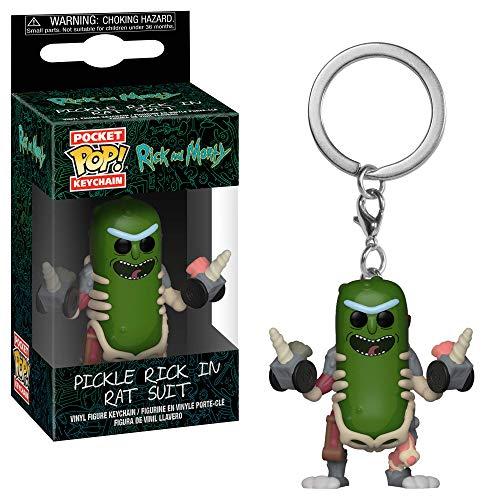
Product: Funko 35930 Pop! Keychain: Rick & MortyRick in Rat Suit, Multicolor
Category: Sports & Outdoors | Outdoor Recreation | Cycling | Bikes
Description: From Rick and Morty, Rick in rat suit, as a stylized Pocket POP Keychain from Funko.
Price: $6.99